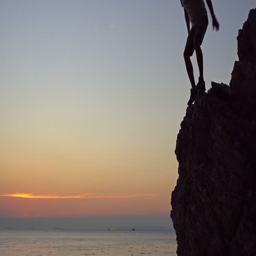
young man jumping from a cliff against a colorful sunset background